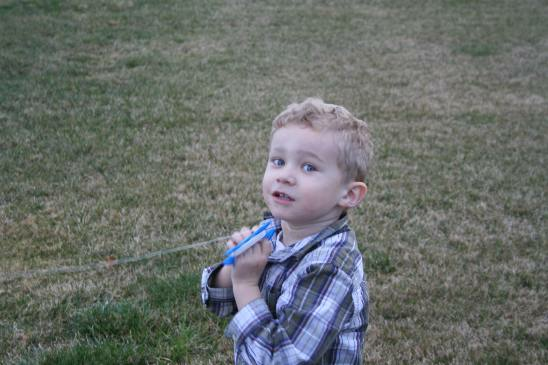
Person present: Yes